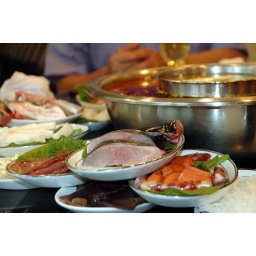
Chongqing's famous dish. Sort of Chinese fondue: you dip raw ingredients in spicy boiling pot of oil or water